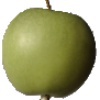
Label: apple_granny_smith